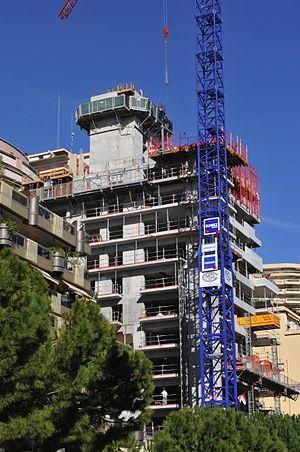
La Tour Monte Carlo View est une tour située aux Révoires à Monaco. De style postmoderne dessinée par le cabinet Wilmotte & Associés S.A. et construite en collaboration avec Vinci, elle est sise au 8-28 Avenue Hector Otto.